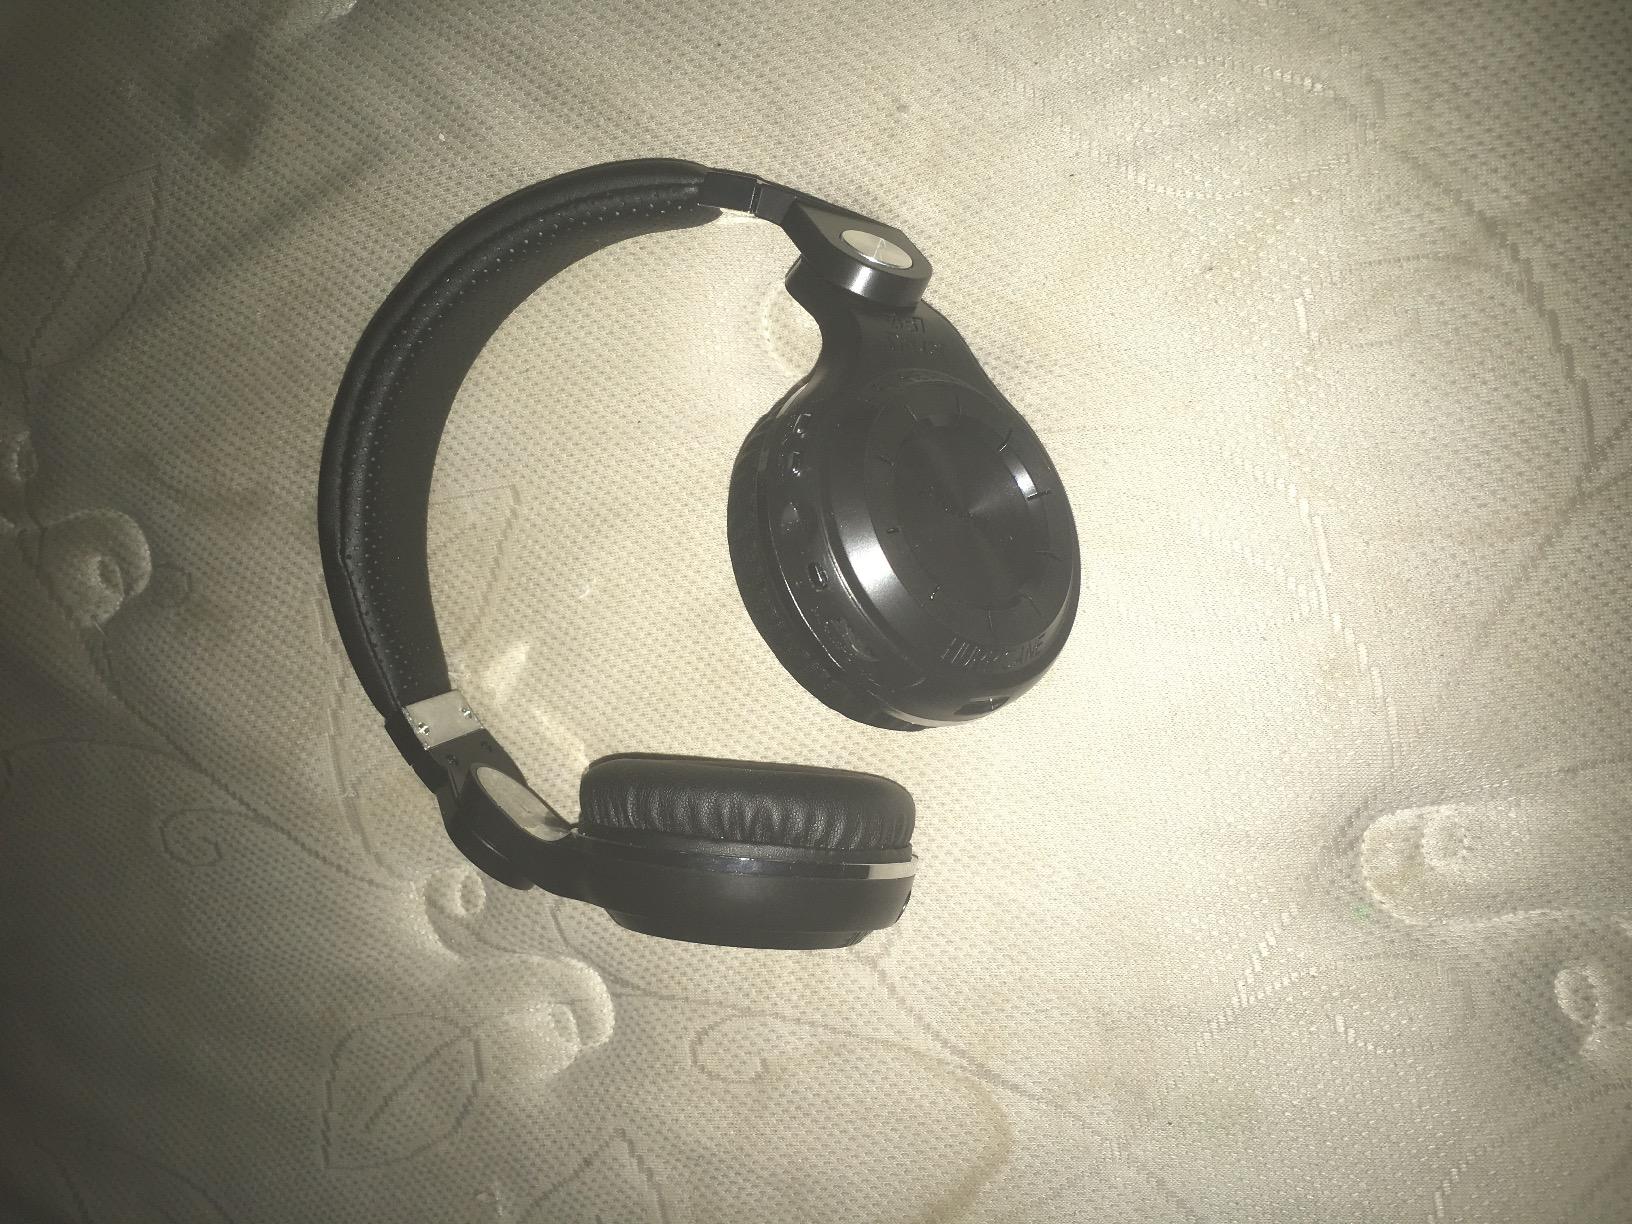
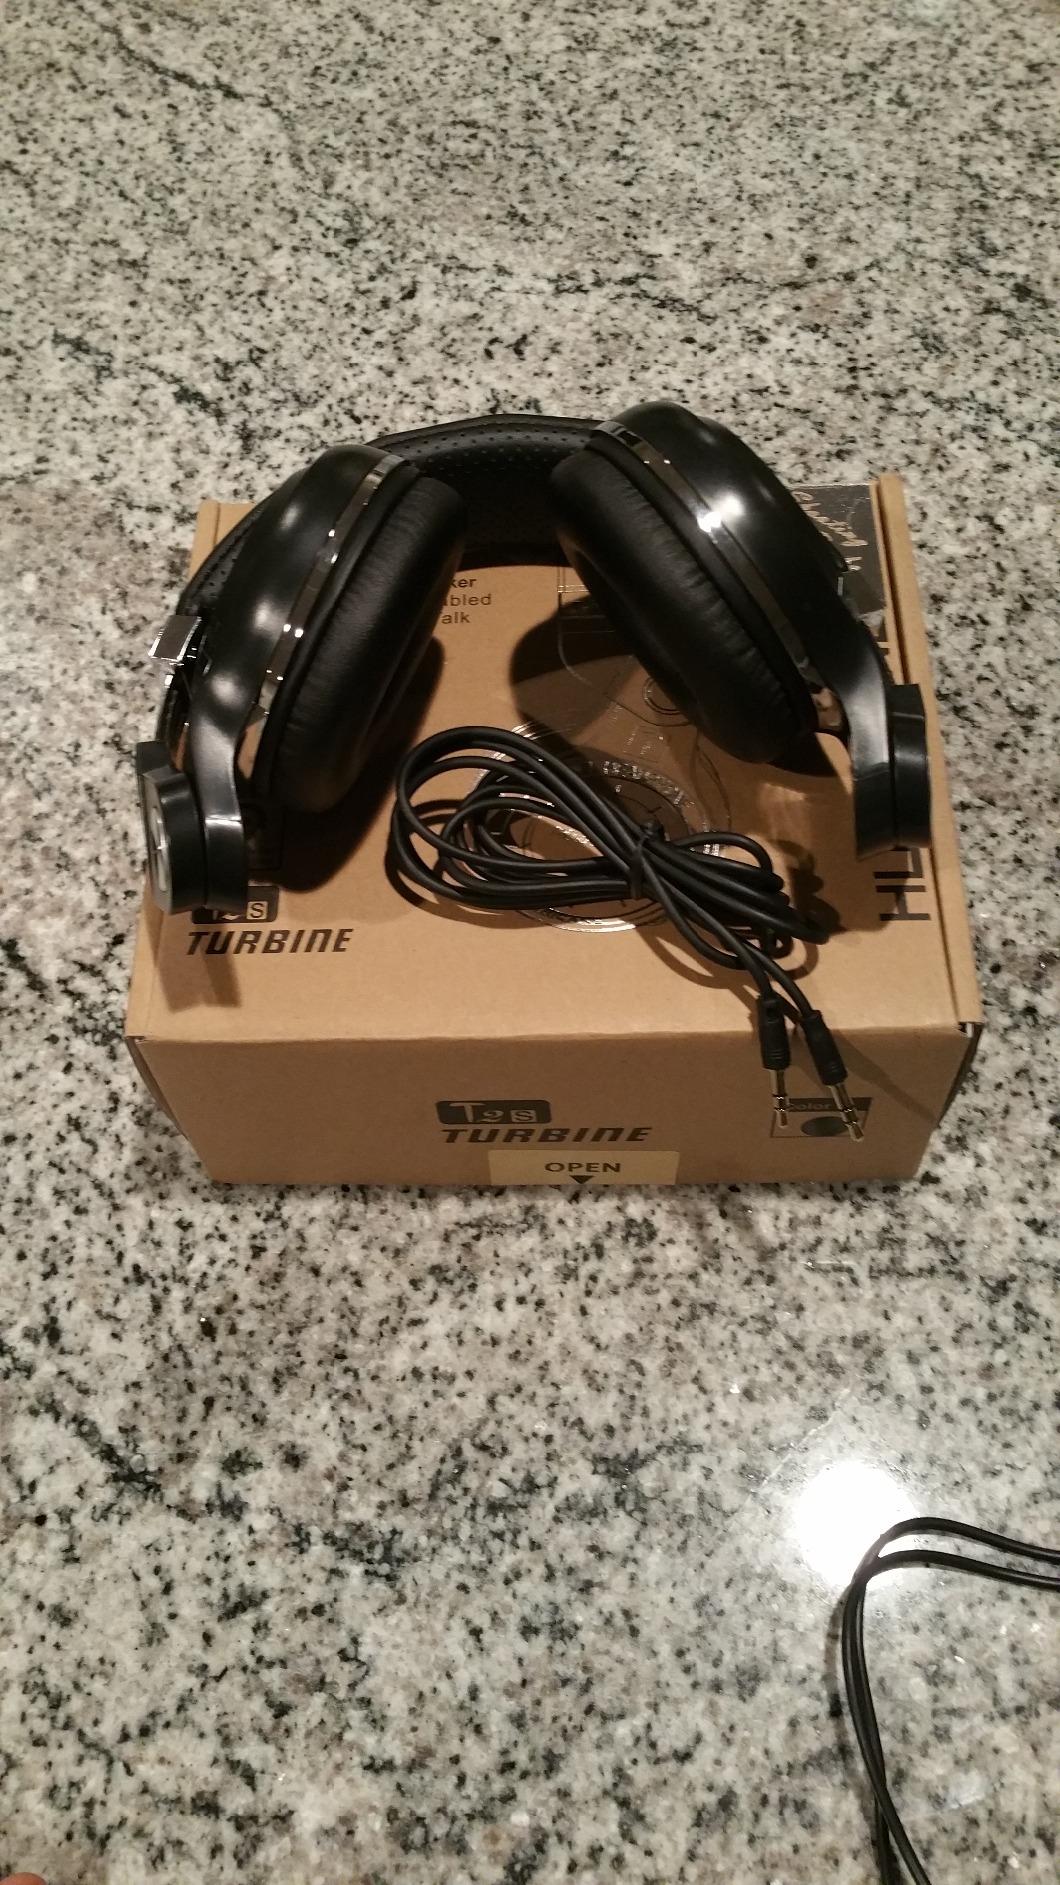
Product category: headphones
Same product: yes